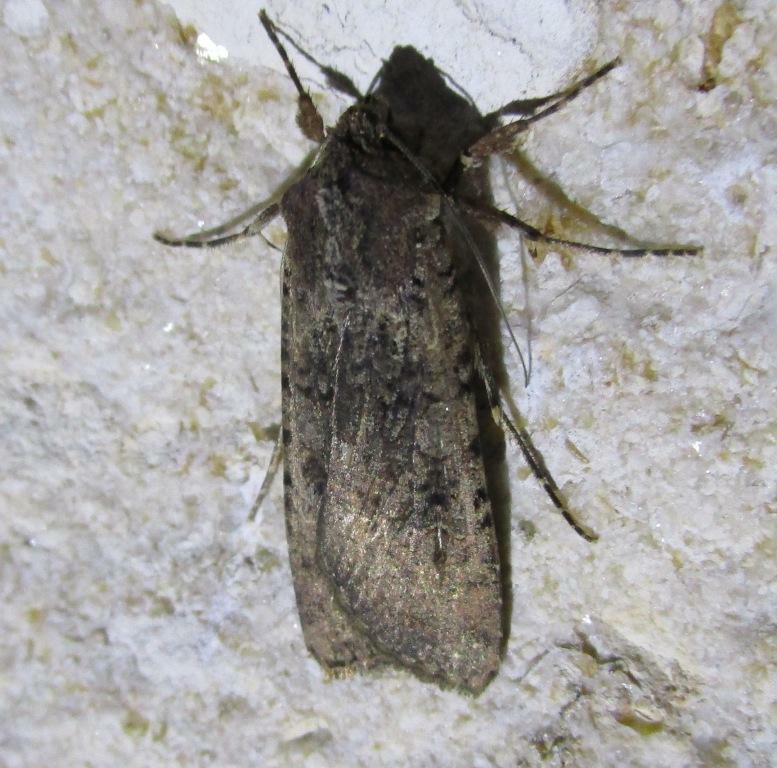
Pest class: cutworms